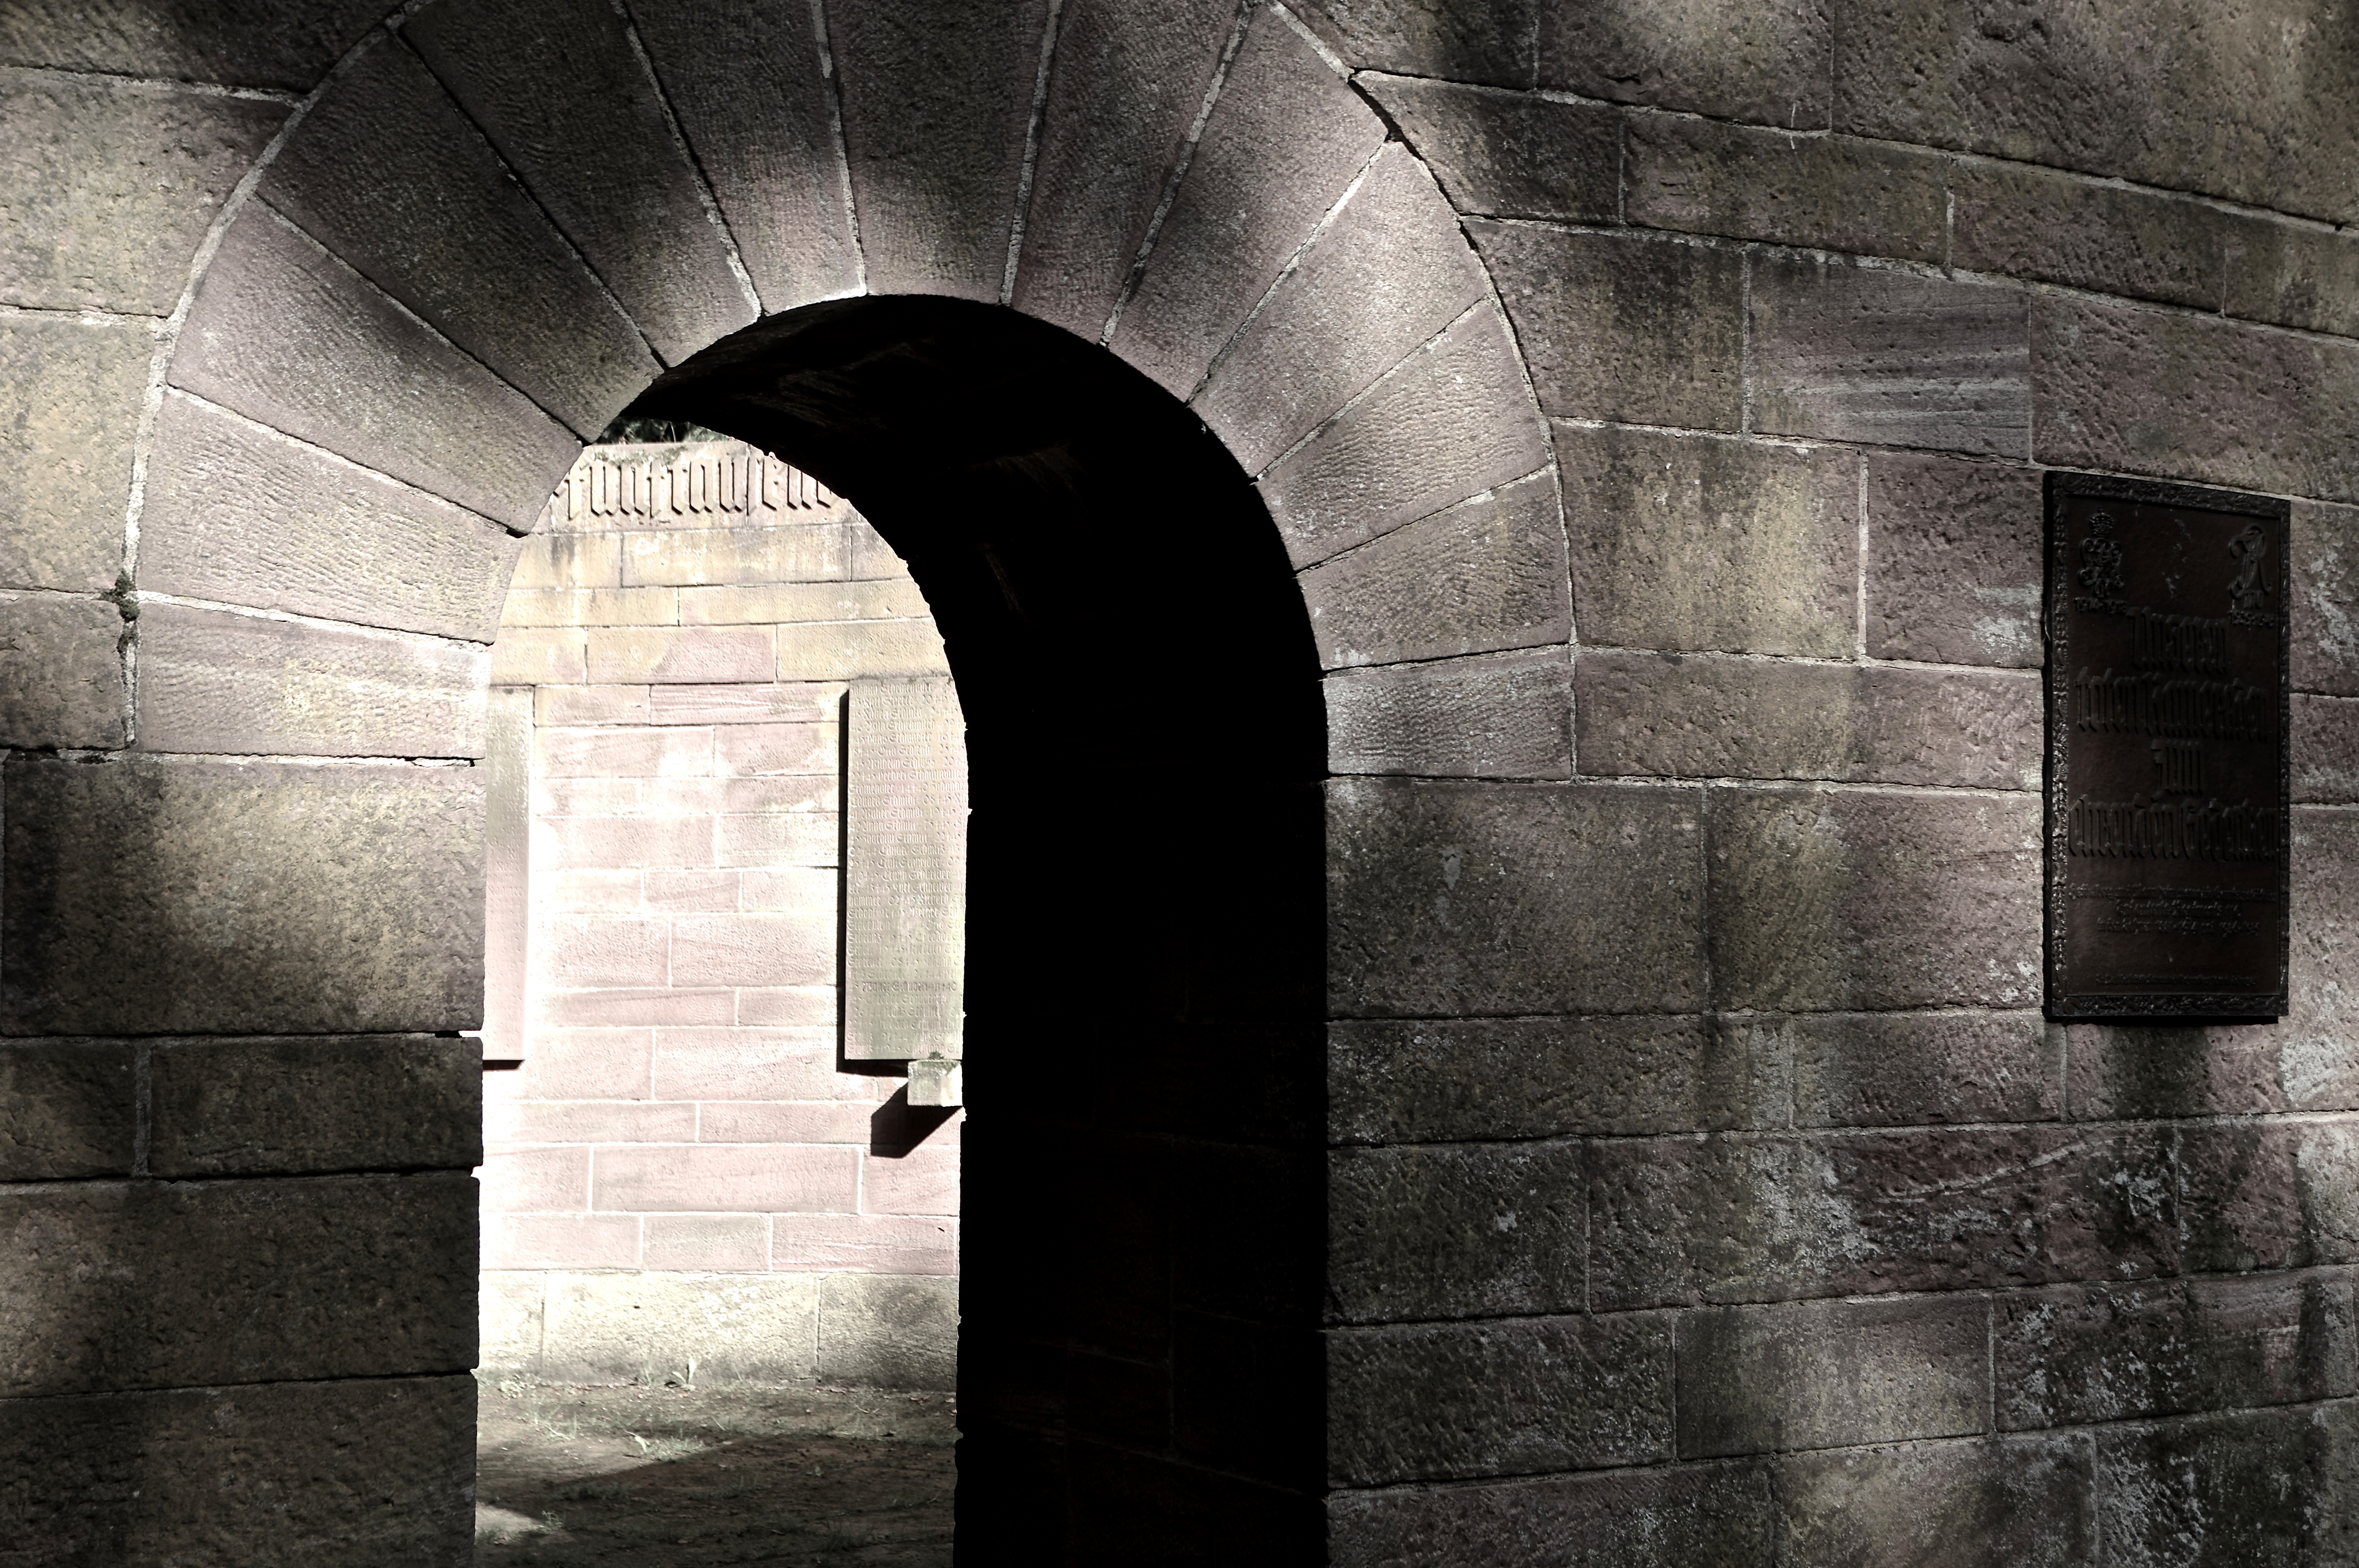
architecture, building, wall, stone, monument, arch, castle, darkness, stone wall, ruin, black, monochrome, temple, archway, arches, walls, symmetry, crypt, substantiate